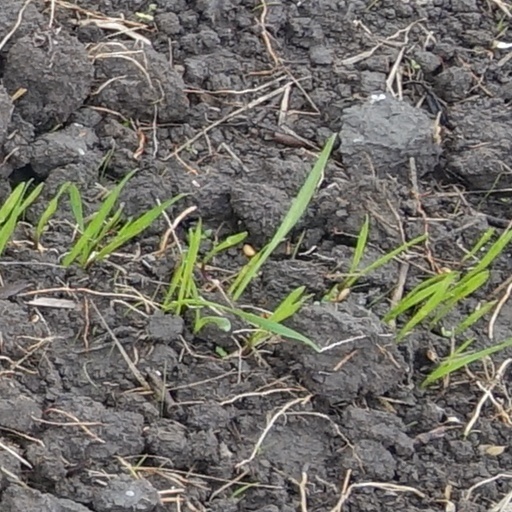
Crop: wheat